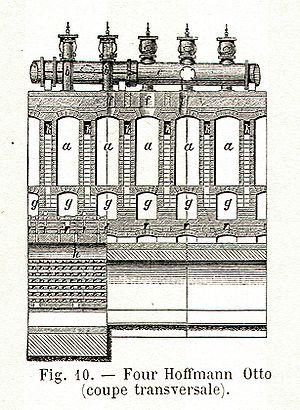
Le coke est un combustible obtenu par pyrolyse de la houille dans un four à l'abri de l'air ; ces fours sont regroupés en batteries dans une usine appelée cokerie. Ce procédé a longtemps été très polluant et l'est encore dans les pays en développement. En Europe, il ne subsiste que quelques cokeries dont les émissions, sous-produits et déchets sont contrôlés.